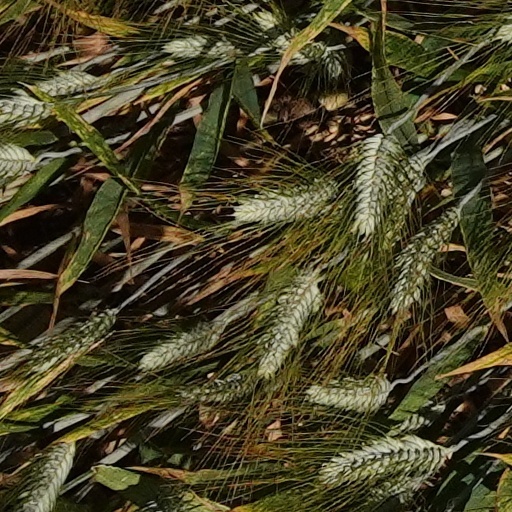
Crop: wheat